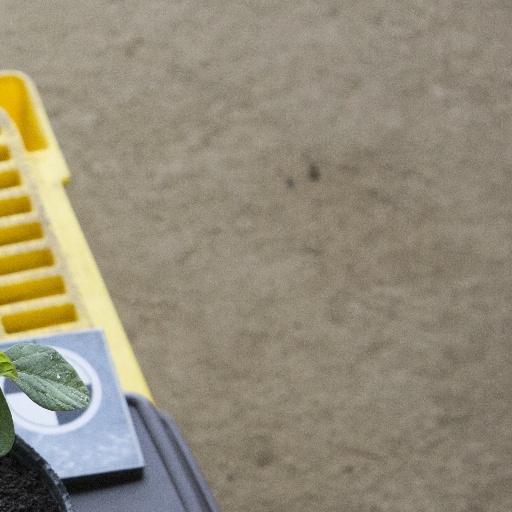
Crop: soybean